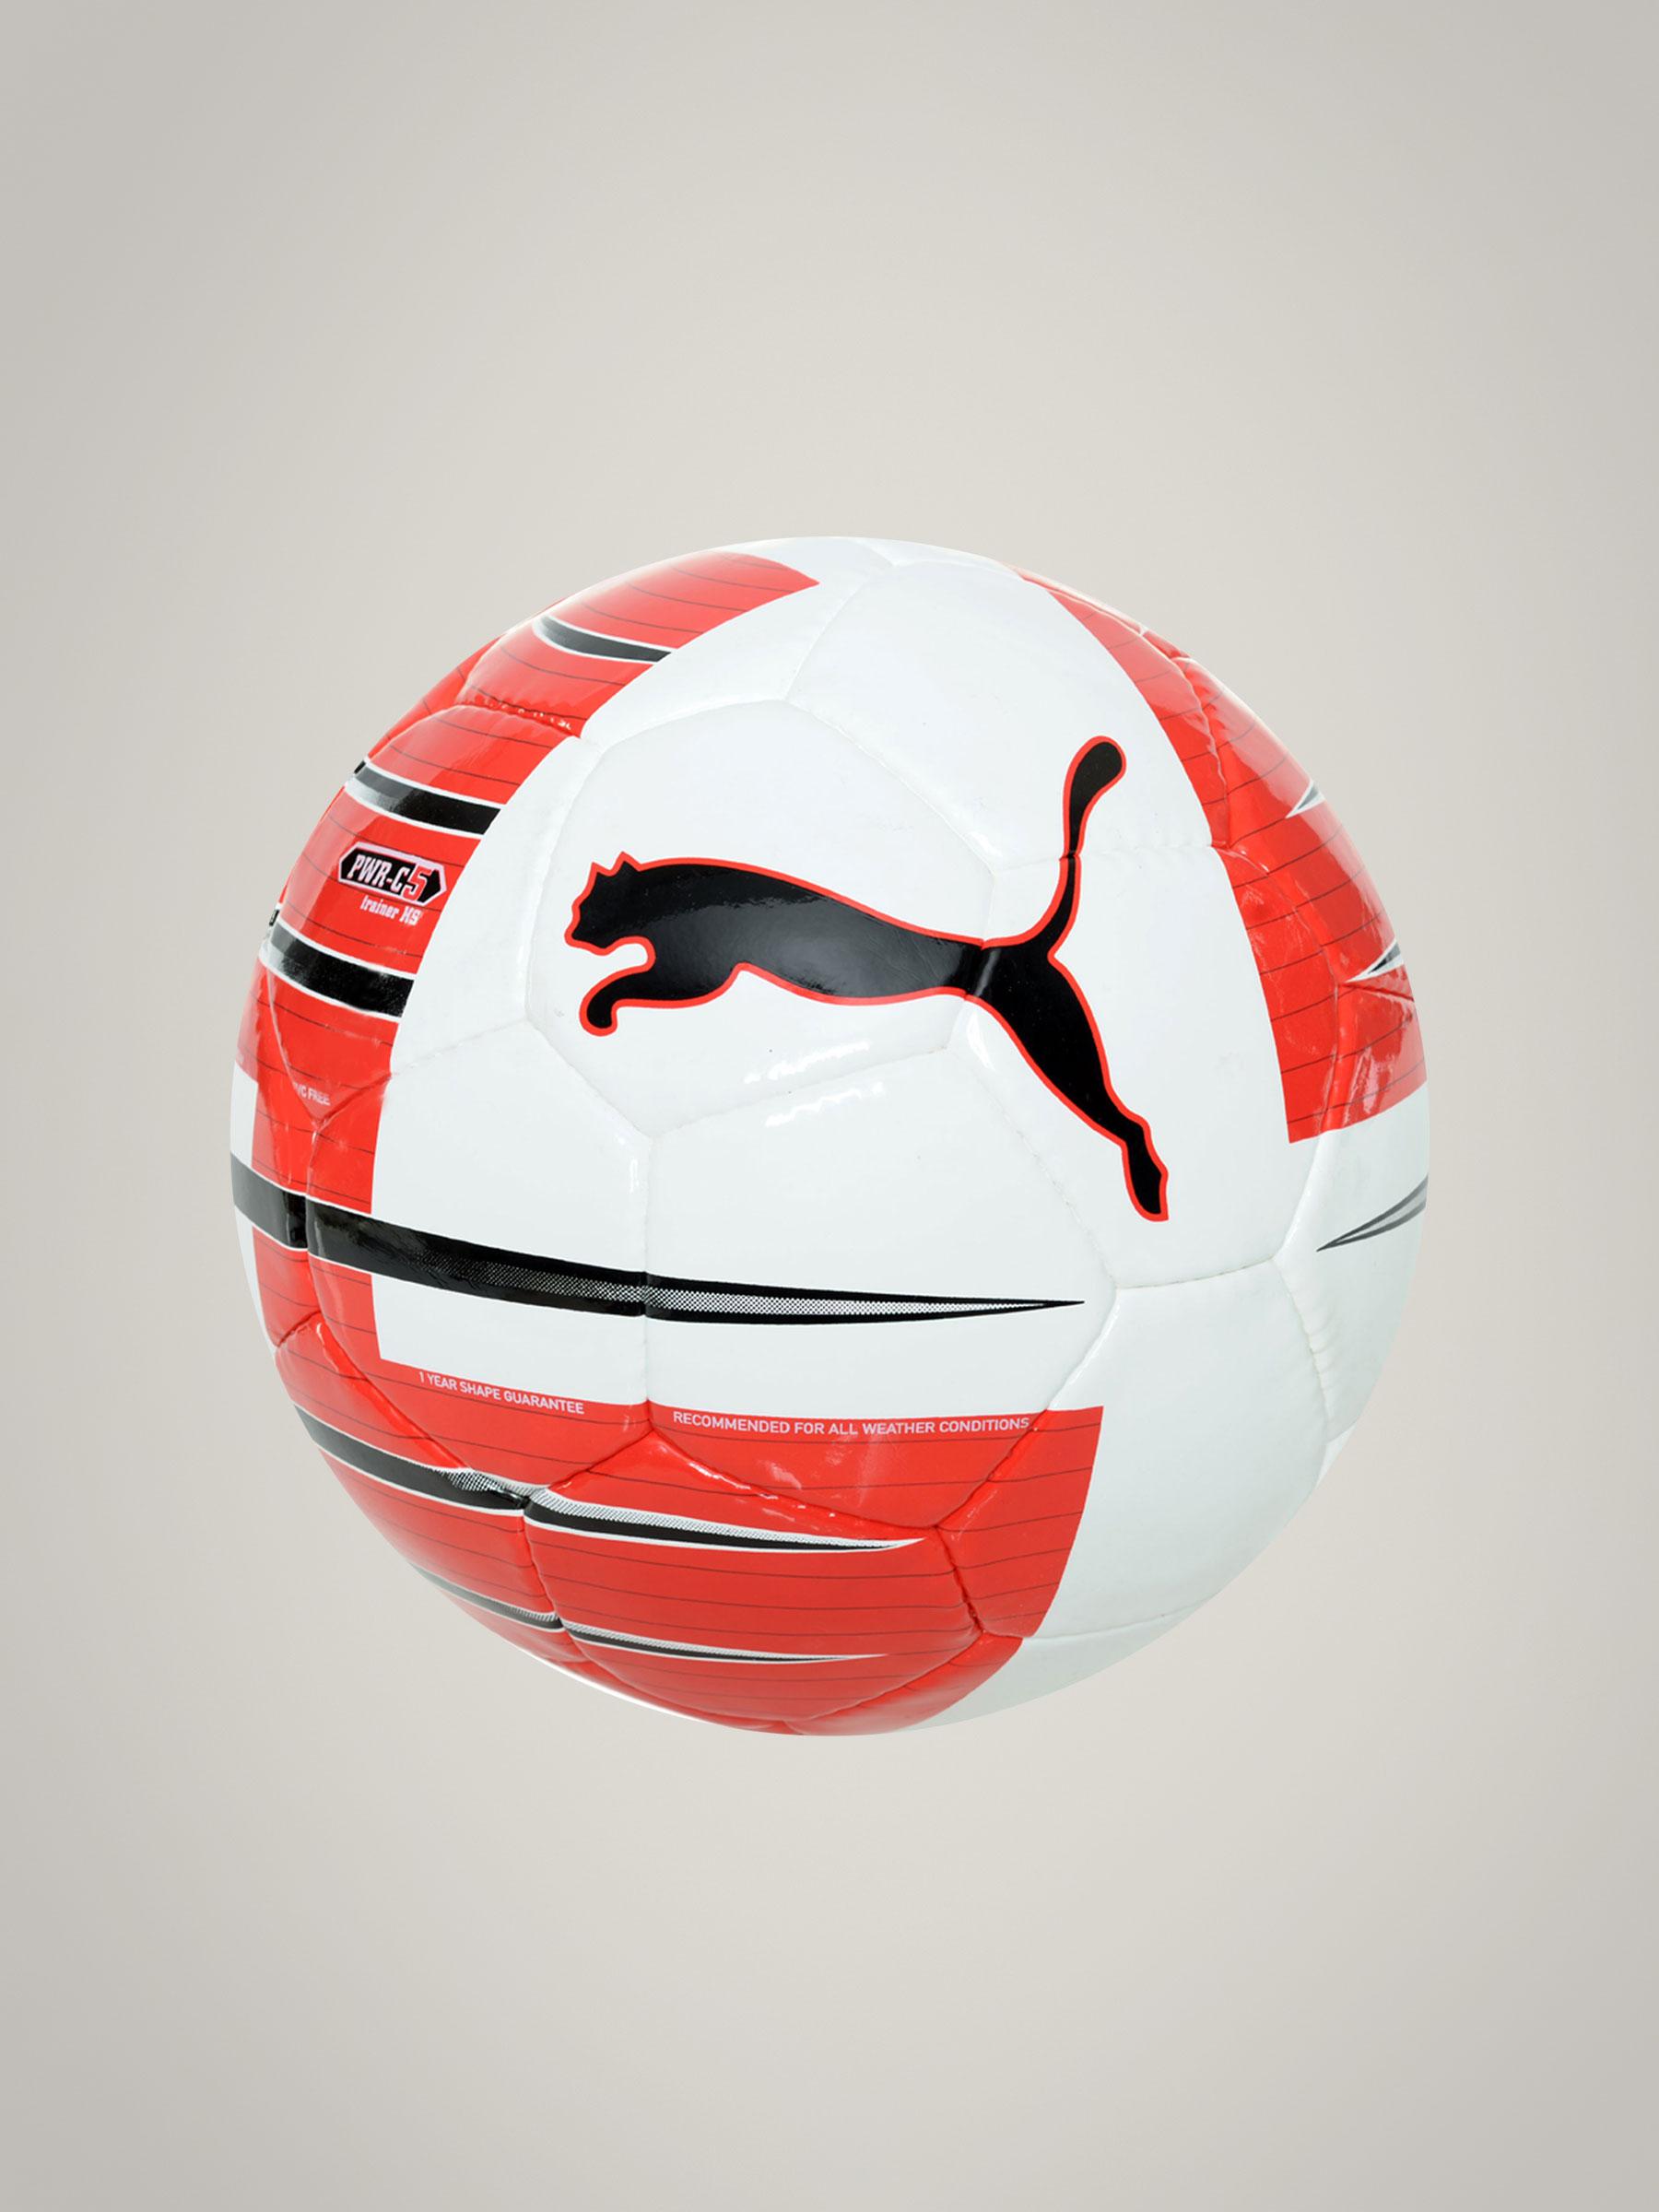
Puma Power Cat Trainer-WR Football
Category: Sporting Goods / Sports Equipment / Footballs
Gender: Unisex
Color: White
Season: Fall 2010
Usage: Sports